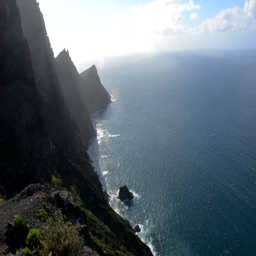
view of cliffs to the sea